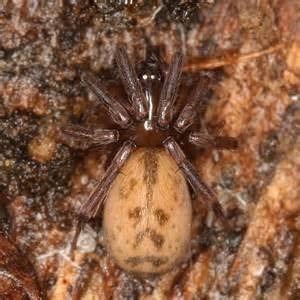
spider